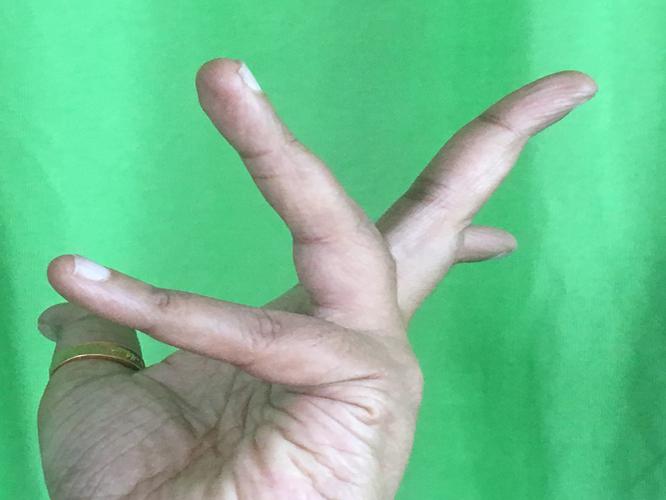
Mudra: Alapadmam
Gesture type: single_hand